Albacete

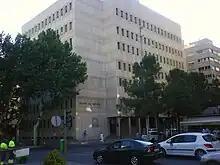
High Court of Justice of Castilla–La Mancha.

Between 1900 and the end of the Spanish Civil War (1939), the population tripled. A number of basic public works date back to that time: the water supply and sewer system (1905), the Abelardo Sanchez Park (1910–23), Tesifonte Gallego Street and the industrial area of the town.